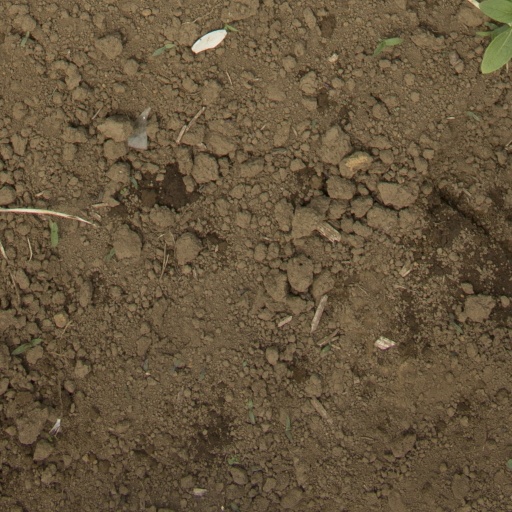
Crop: Jerusalem artichoke